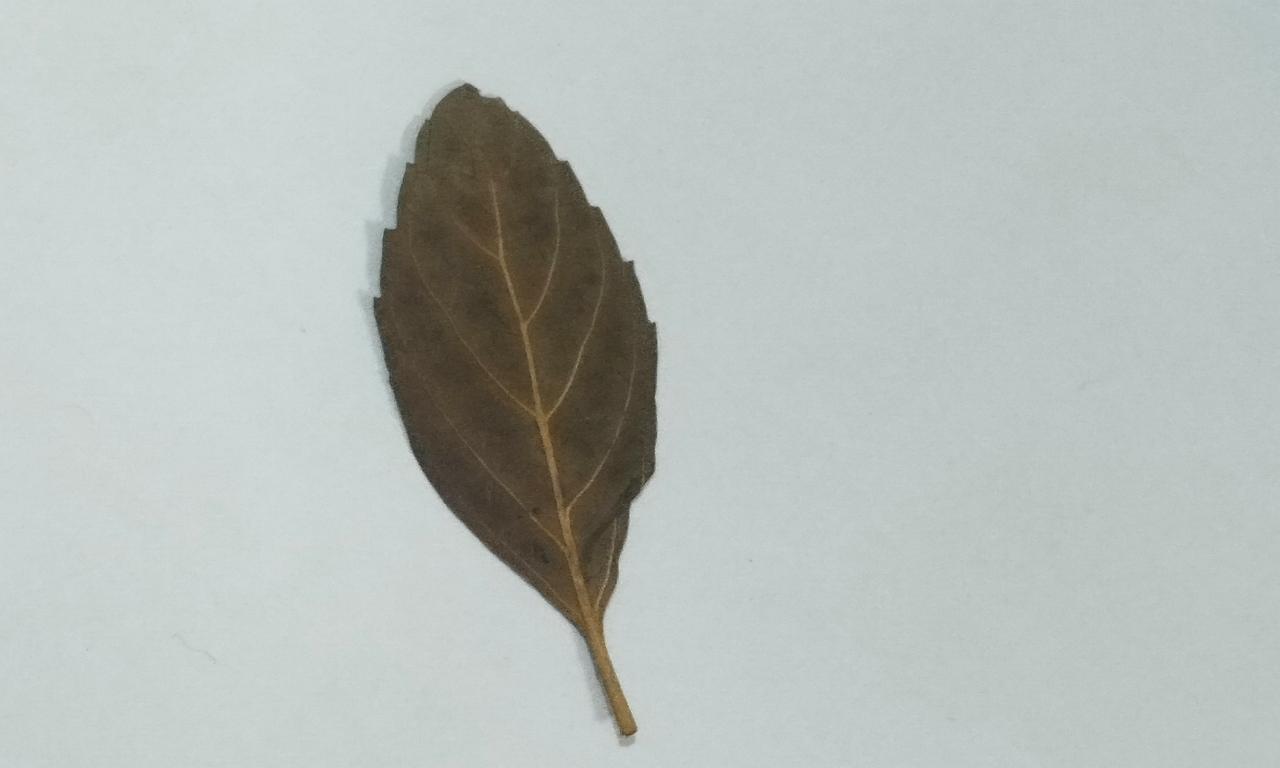
Label: Dried